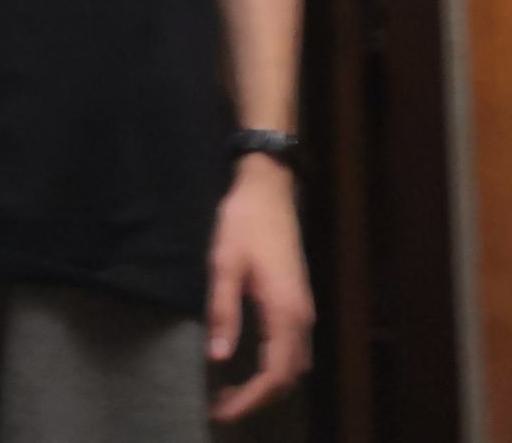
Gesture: no_gesture